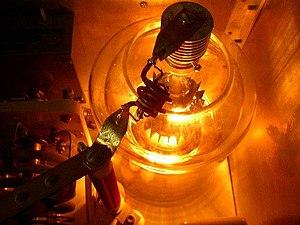
Dans les tubes à vide et les tubes à gaz, une cathode chaudeou cathode thermoionique est une électrode chauffée afin d'émettre des électrons par émission thermoionique. Elle s'oppose à la cathode froide, qui ne possède pas d'élément chauffant, et qui reposent sur une émission par effet de champ ou une émission d'électrons secondaires issue d'un bombardement par des ions positifs.